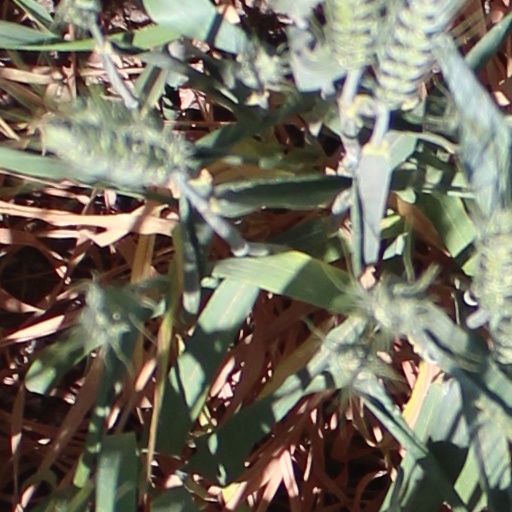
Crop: wheat